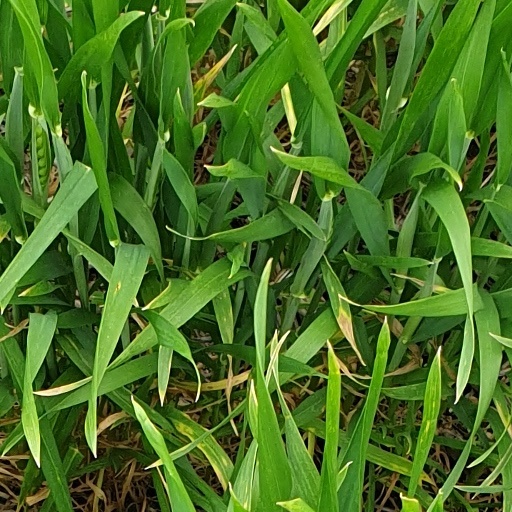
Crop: wheat